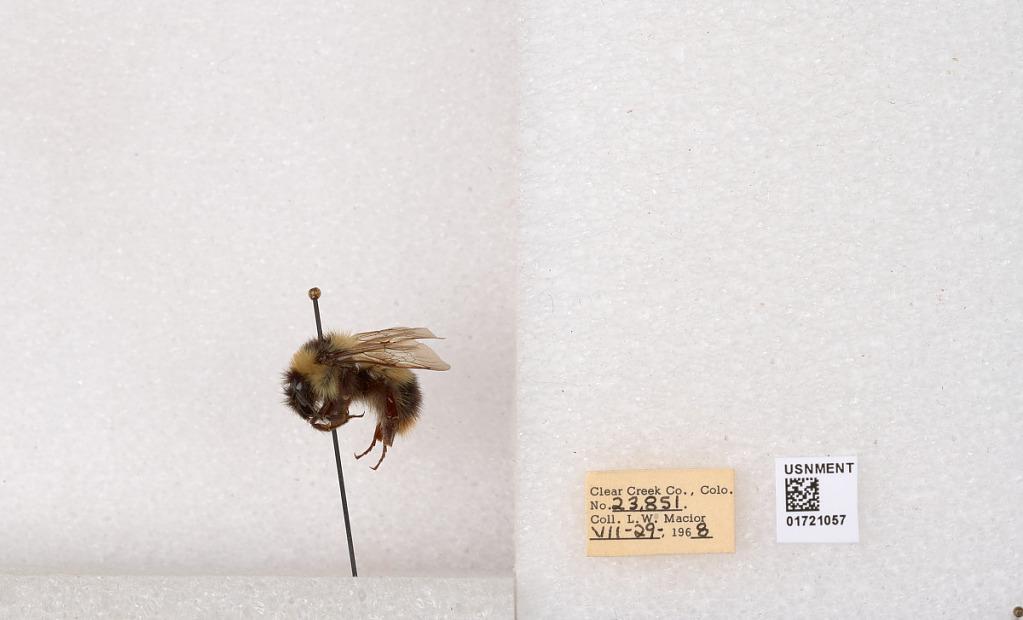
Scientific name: Bombus kirbyellus
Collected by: L. Macior
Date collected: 1968-7-29
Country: United States
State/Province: Colorado
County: Clear Creek
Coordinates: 39.6891, -105.644